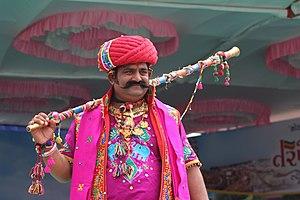
Le Gujarat est l'un des vingt-neuf États de l'Inde. Il se situe dans l’ouest du pays. Sa capitale est Gandhinagar. Il est bordé au nord par le Pakistan et le Rajasthan, à l'est par le Madhya Pradesh et au sud par le Maharashtra.